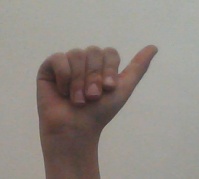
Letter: dhad